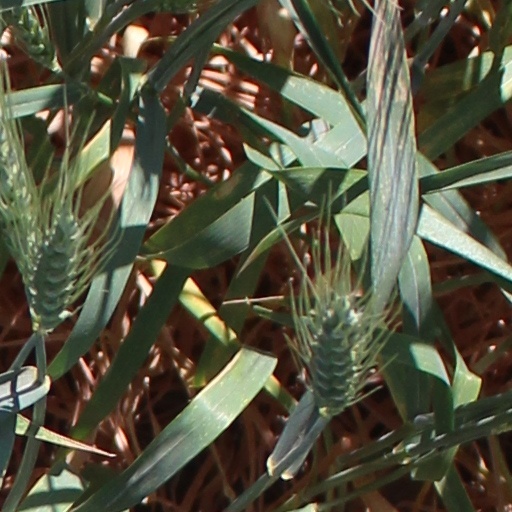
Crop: wheat